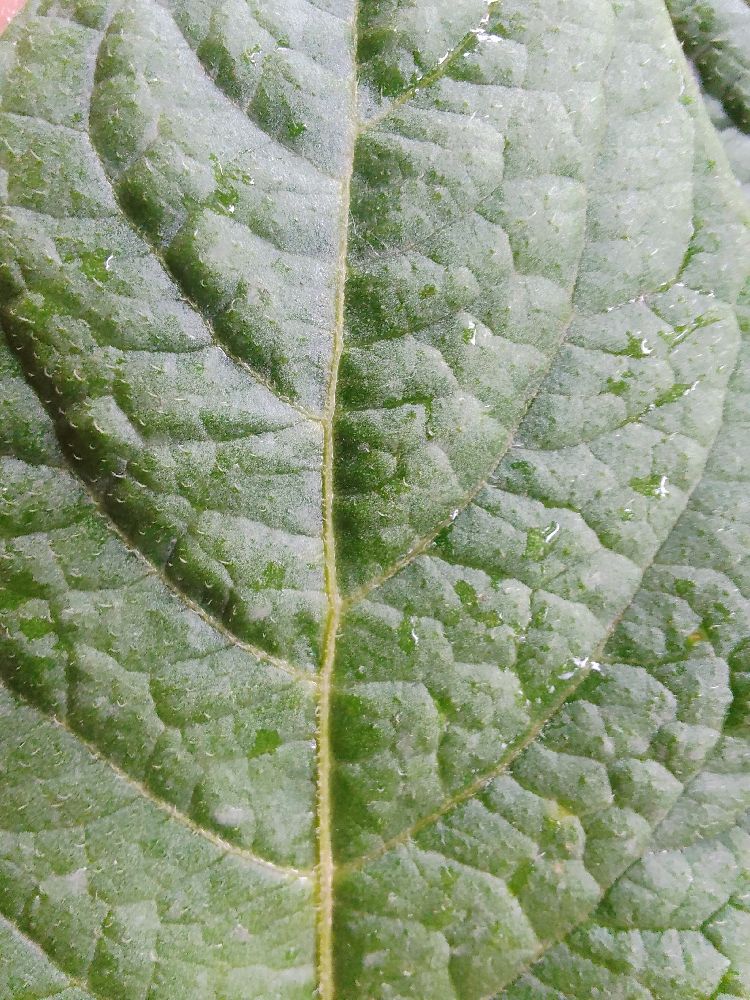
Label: Healthy